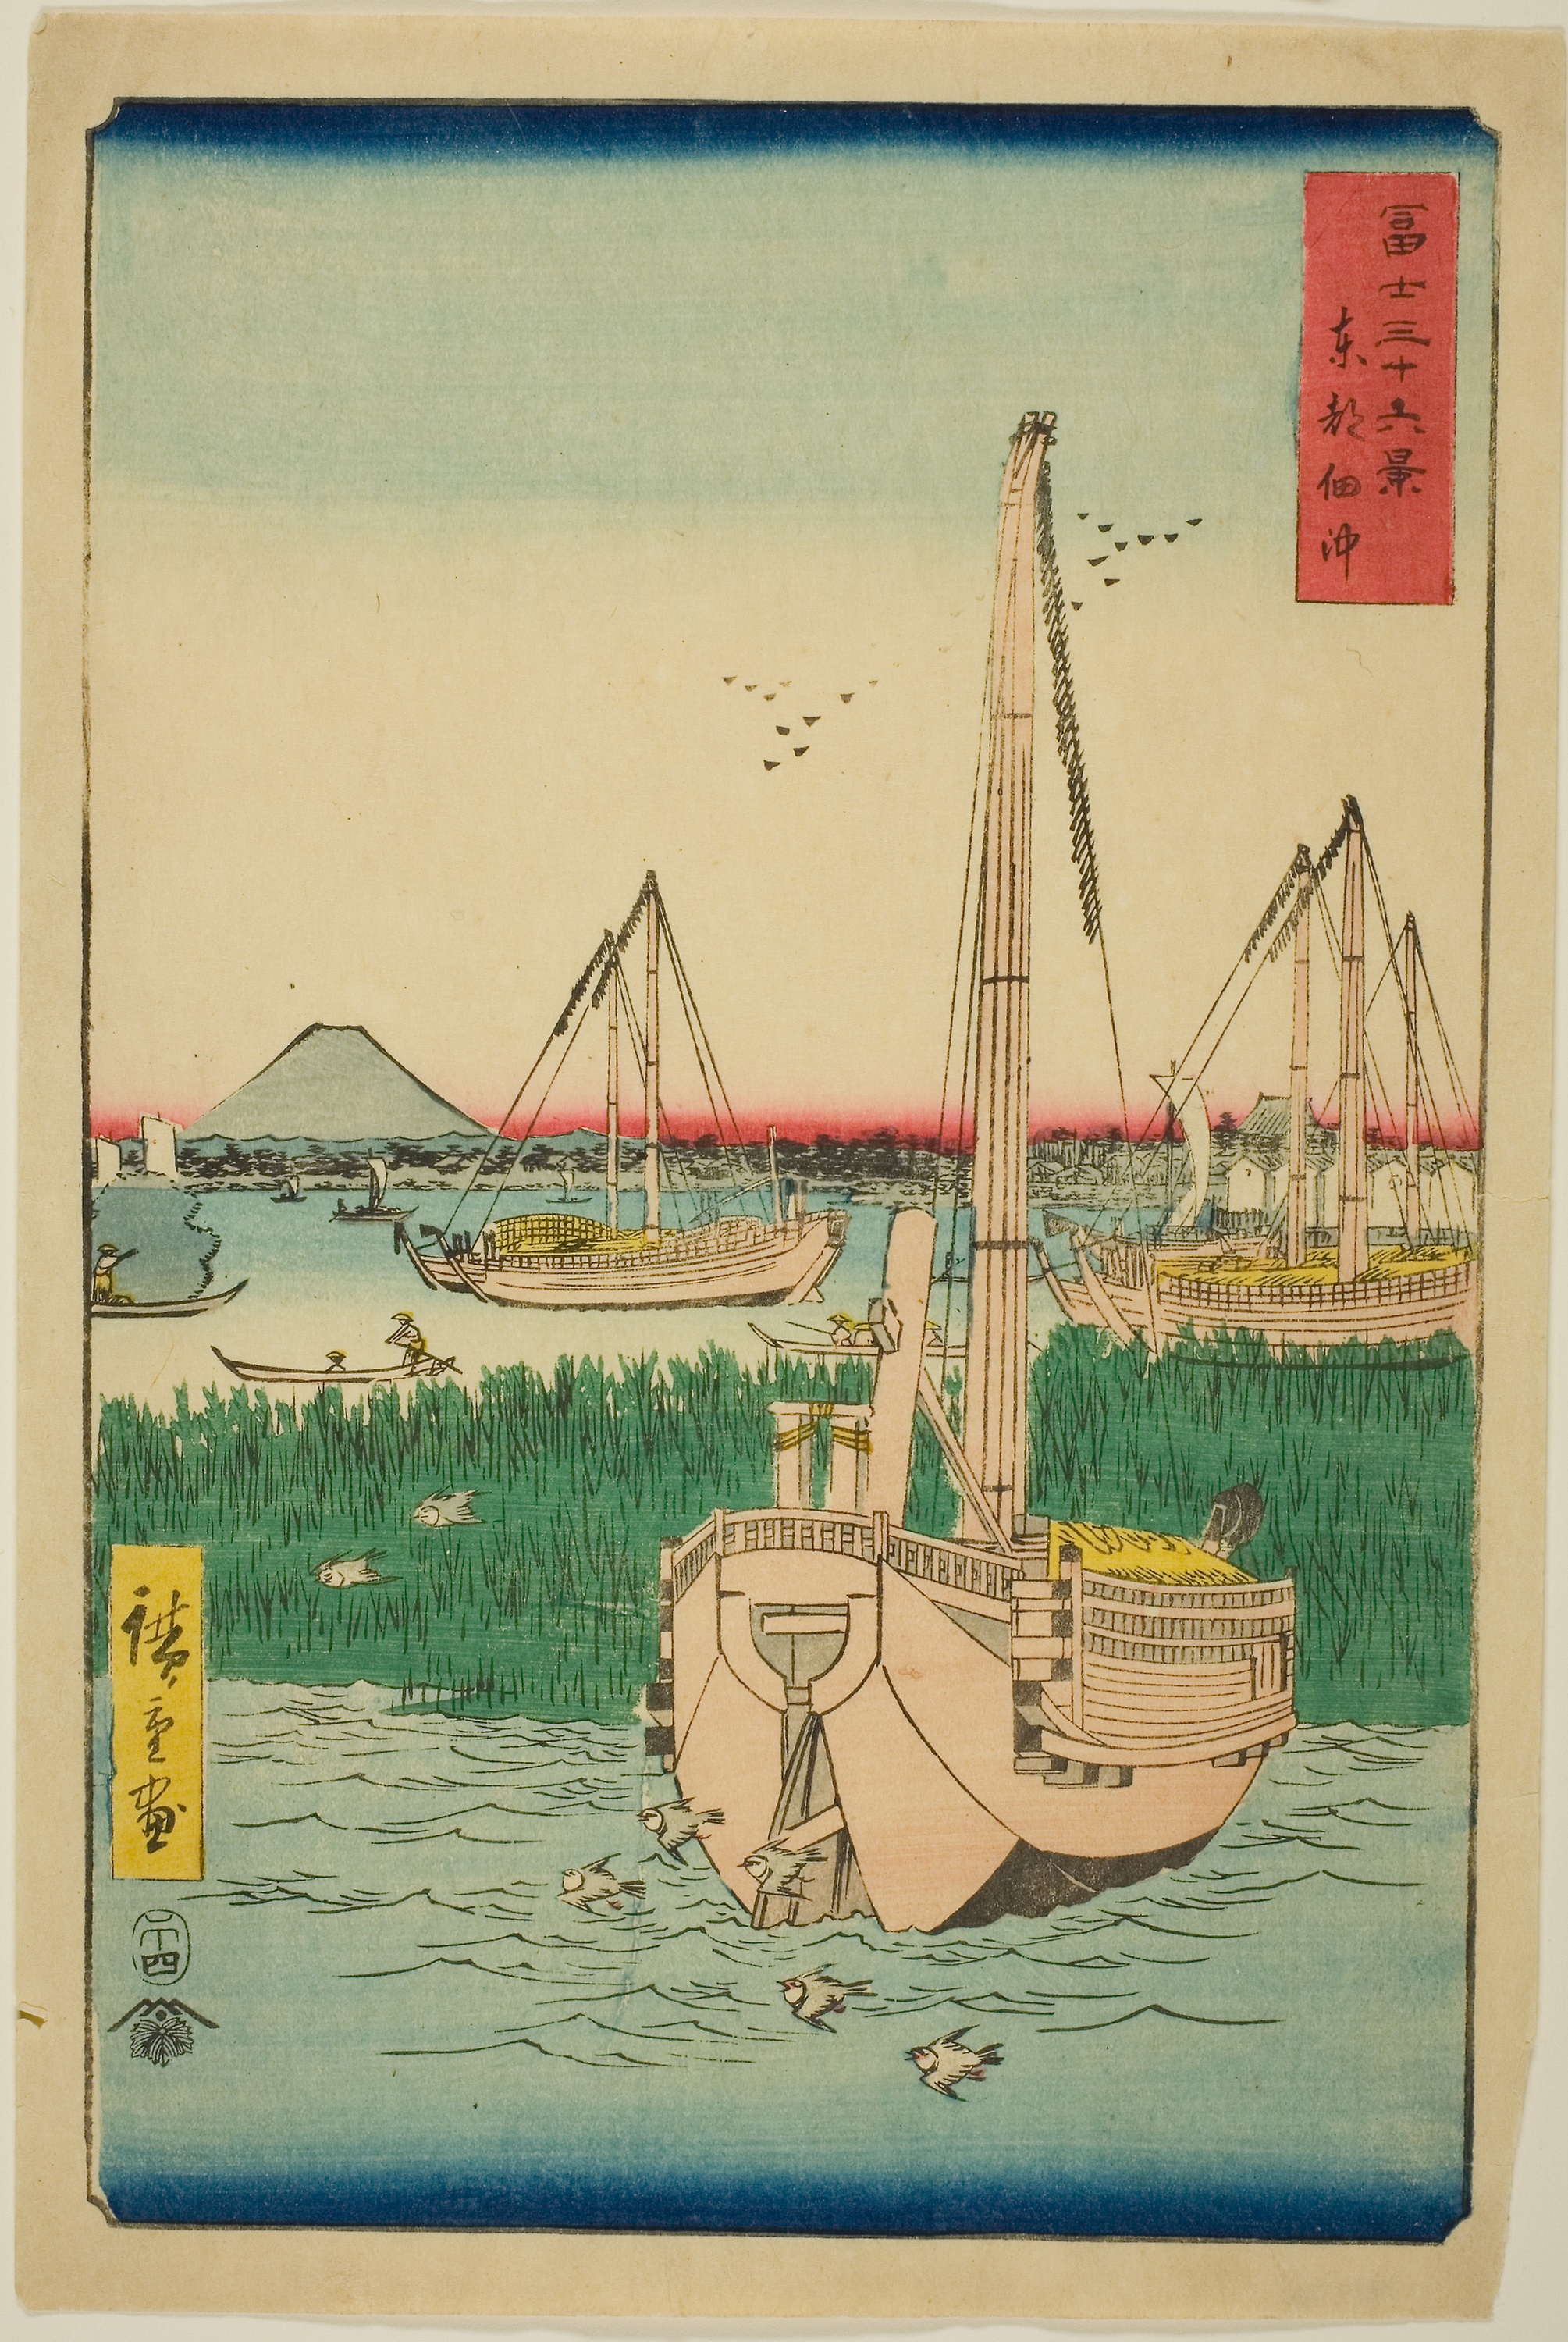
vehicle, caravel, boat, sailboat, watercraft, schooner, sailing, painting, clipper, frigate, art